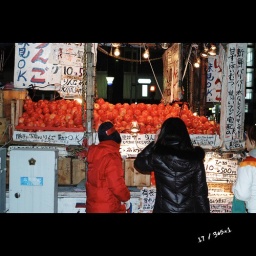
A guy in red sold tons of apples on the street.